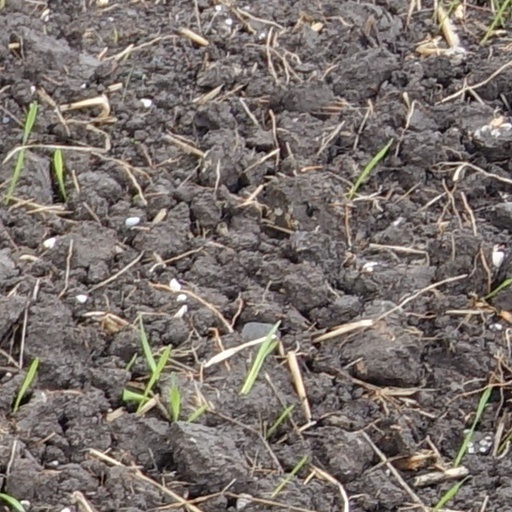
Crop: wheat